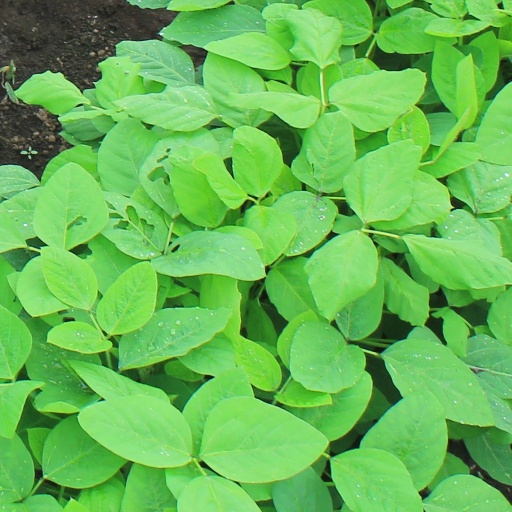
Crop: soybean